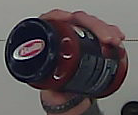
Product: barilla_pomodoro